Lady Ferguson

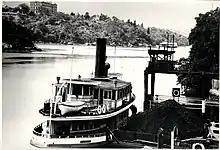
At Fig Tree wharf c 1915

From 1900, the Balmain New Ferry Company began a period of expansion to keep up and compete with the tram network expanding into what is now referred to as Sydney's Inner West. Older ferries were sold off including several series of "Lady-class" class ferries were introduced.